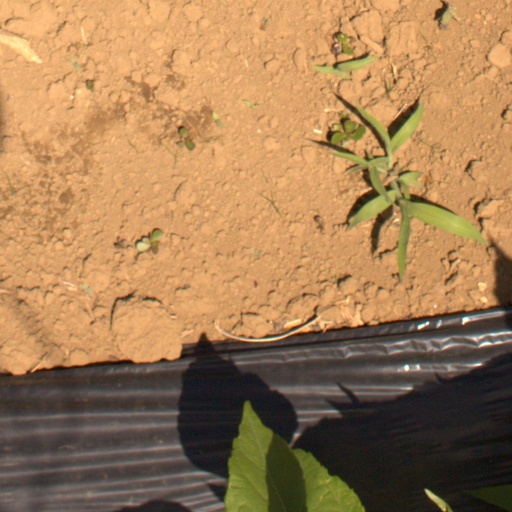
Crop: Jerusalem artichoke